William Louey

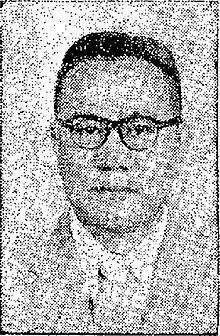
Louey in

William Sui-tak Louey (7 July 1909 – 9 December 1962) was a Hong Kong businessman and the founder and Chief Manager of the Kowloon Motor Bus Company.